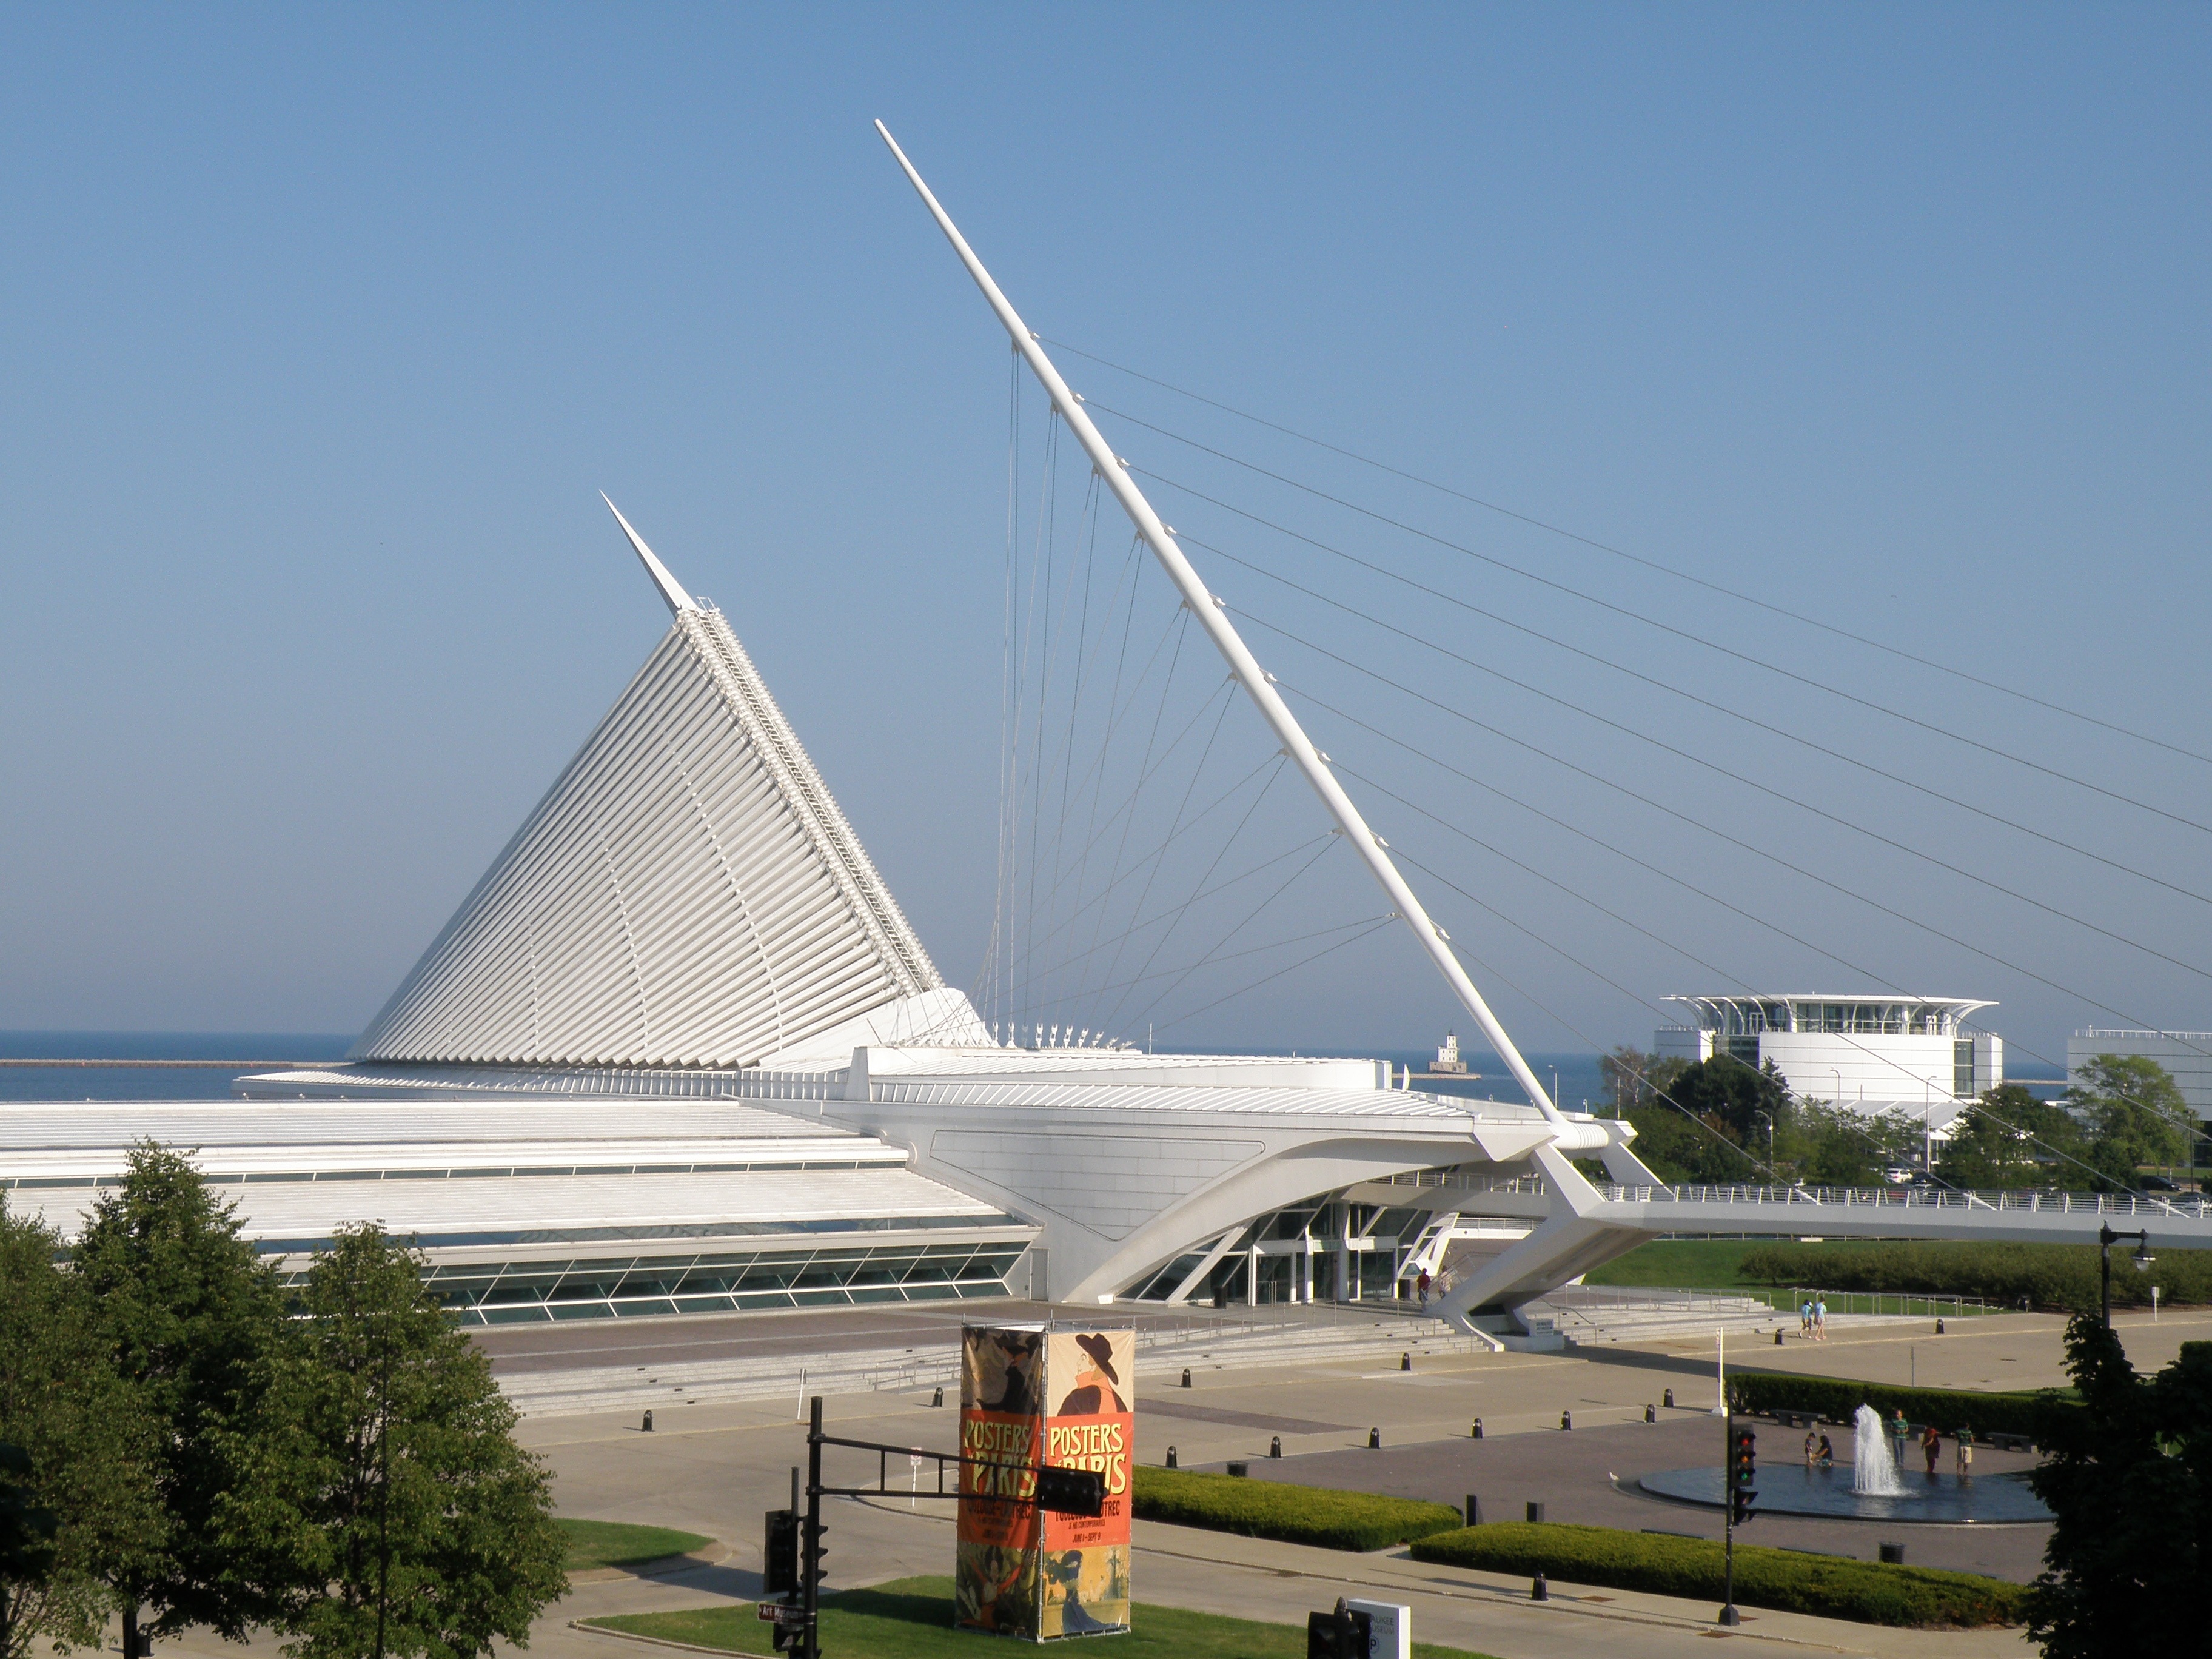
bridge, lake, vehicle, mast, landmark, stadium, illinois, cable stayed bridge, atmosphere of earth, millauwaukee